Eddington–Finkelstein coordinates

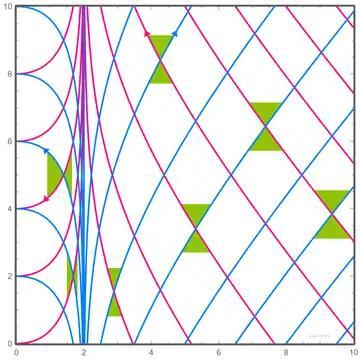
Schwarzschild solution in Schwarzschild coordinates, with two space dimensions suppressed, leaving just the time "t" and the distance from the center "r". In red the incoming null geodesics. In blue outcoming null geodesics. In green the null light cones on which borders light moves, while massive objects move inside the cones.

The Schwarzschild coordinates are formula_1, and in these coordinates the Schwarzschild metric is well known: